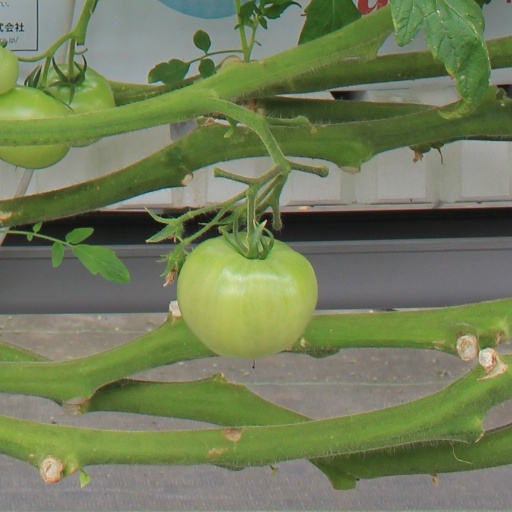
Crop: tomato